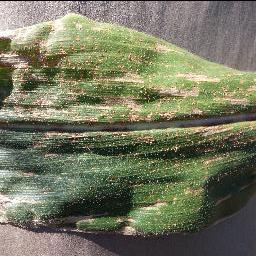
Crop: corn
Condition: (maize)_cercospora_spot_gray_spot